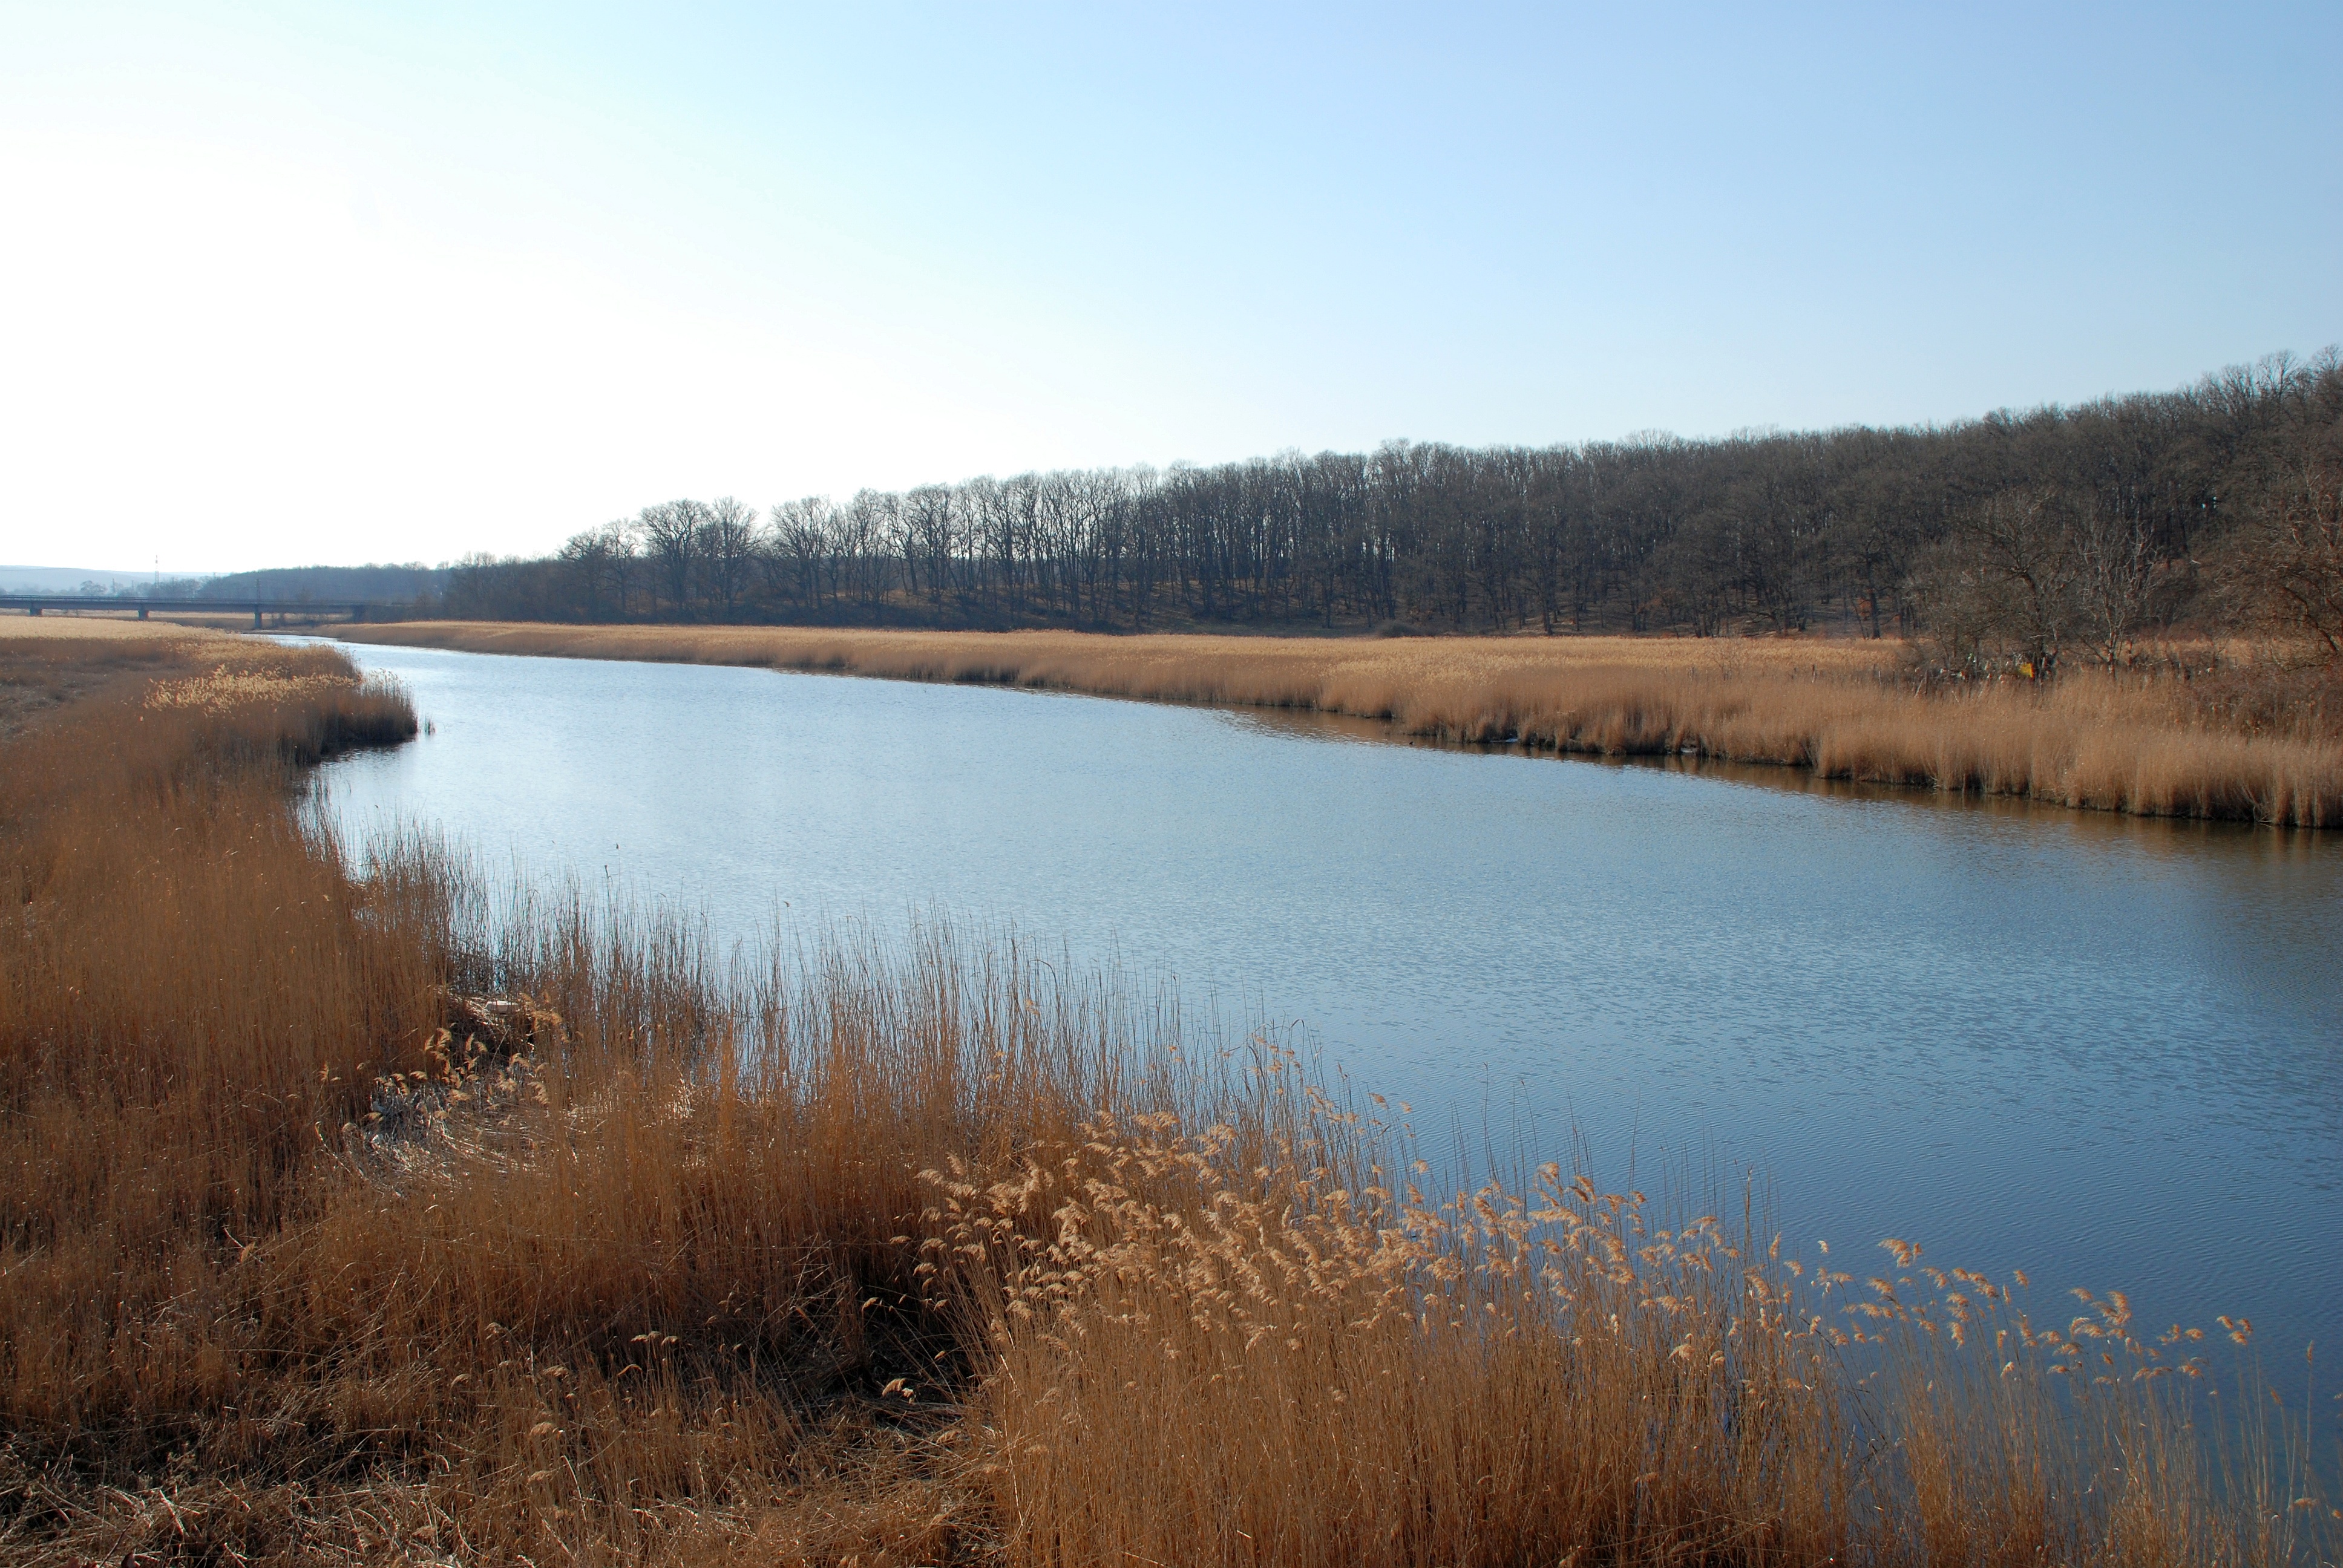
water, marsh, wilderness, lake, river, pond, europe, reflection, reservoir, nikon, waterway, body of water, wetland, bog, floodplain, nikkor, d80, habitat, loch, 18135mmf3556g, 18135mm, nikond80, bulgaria, primorsko, evil, evilriver, tarn, natural environment